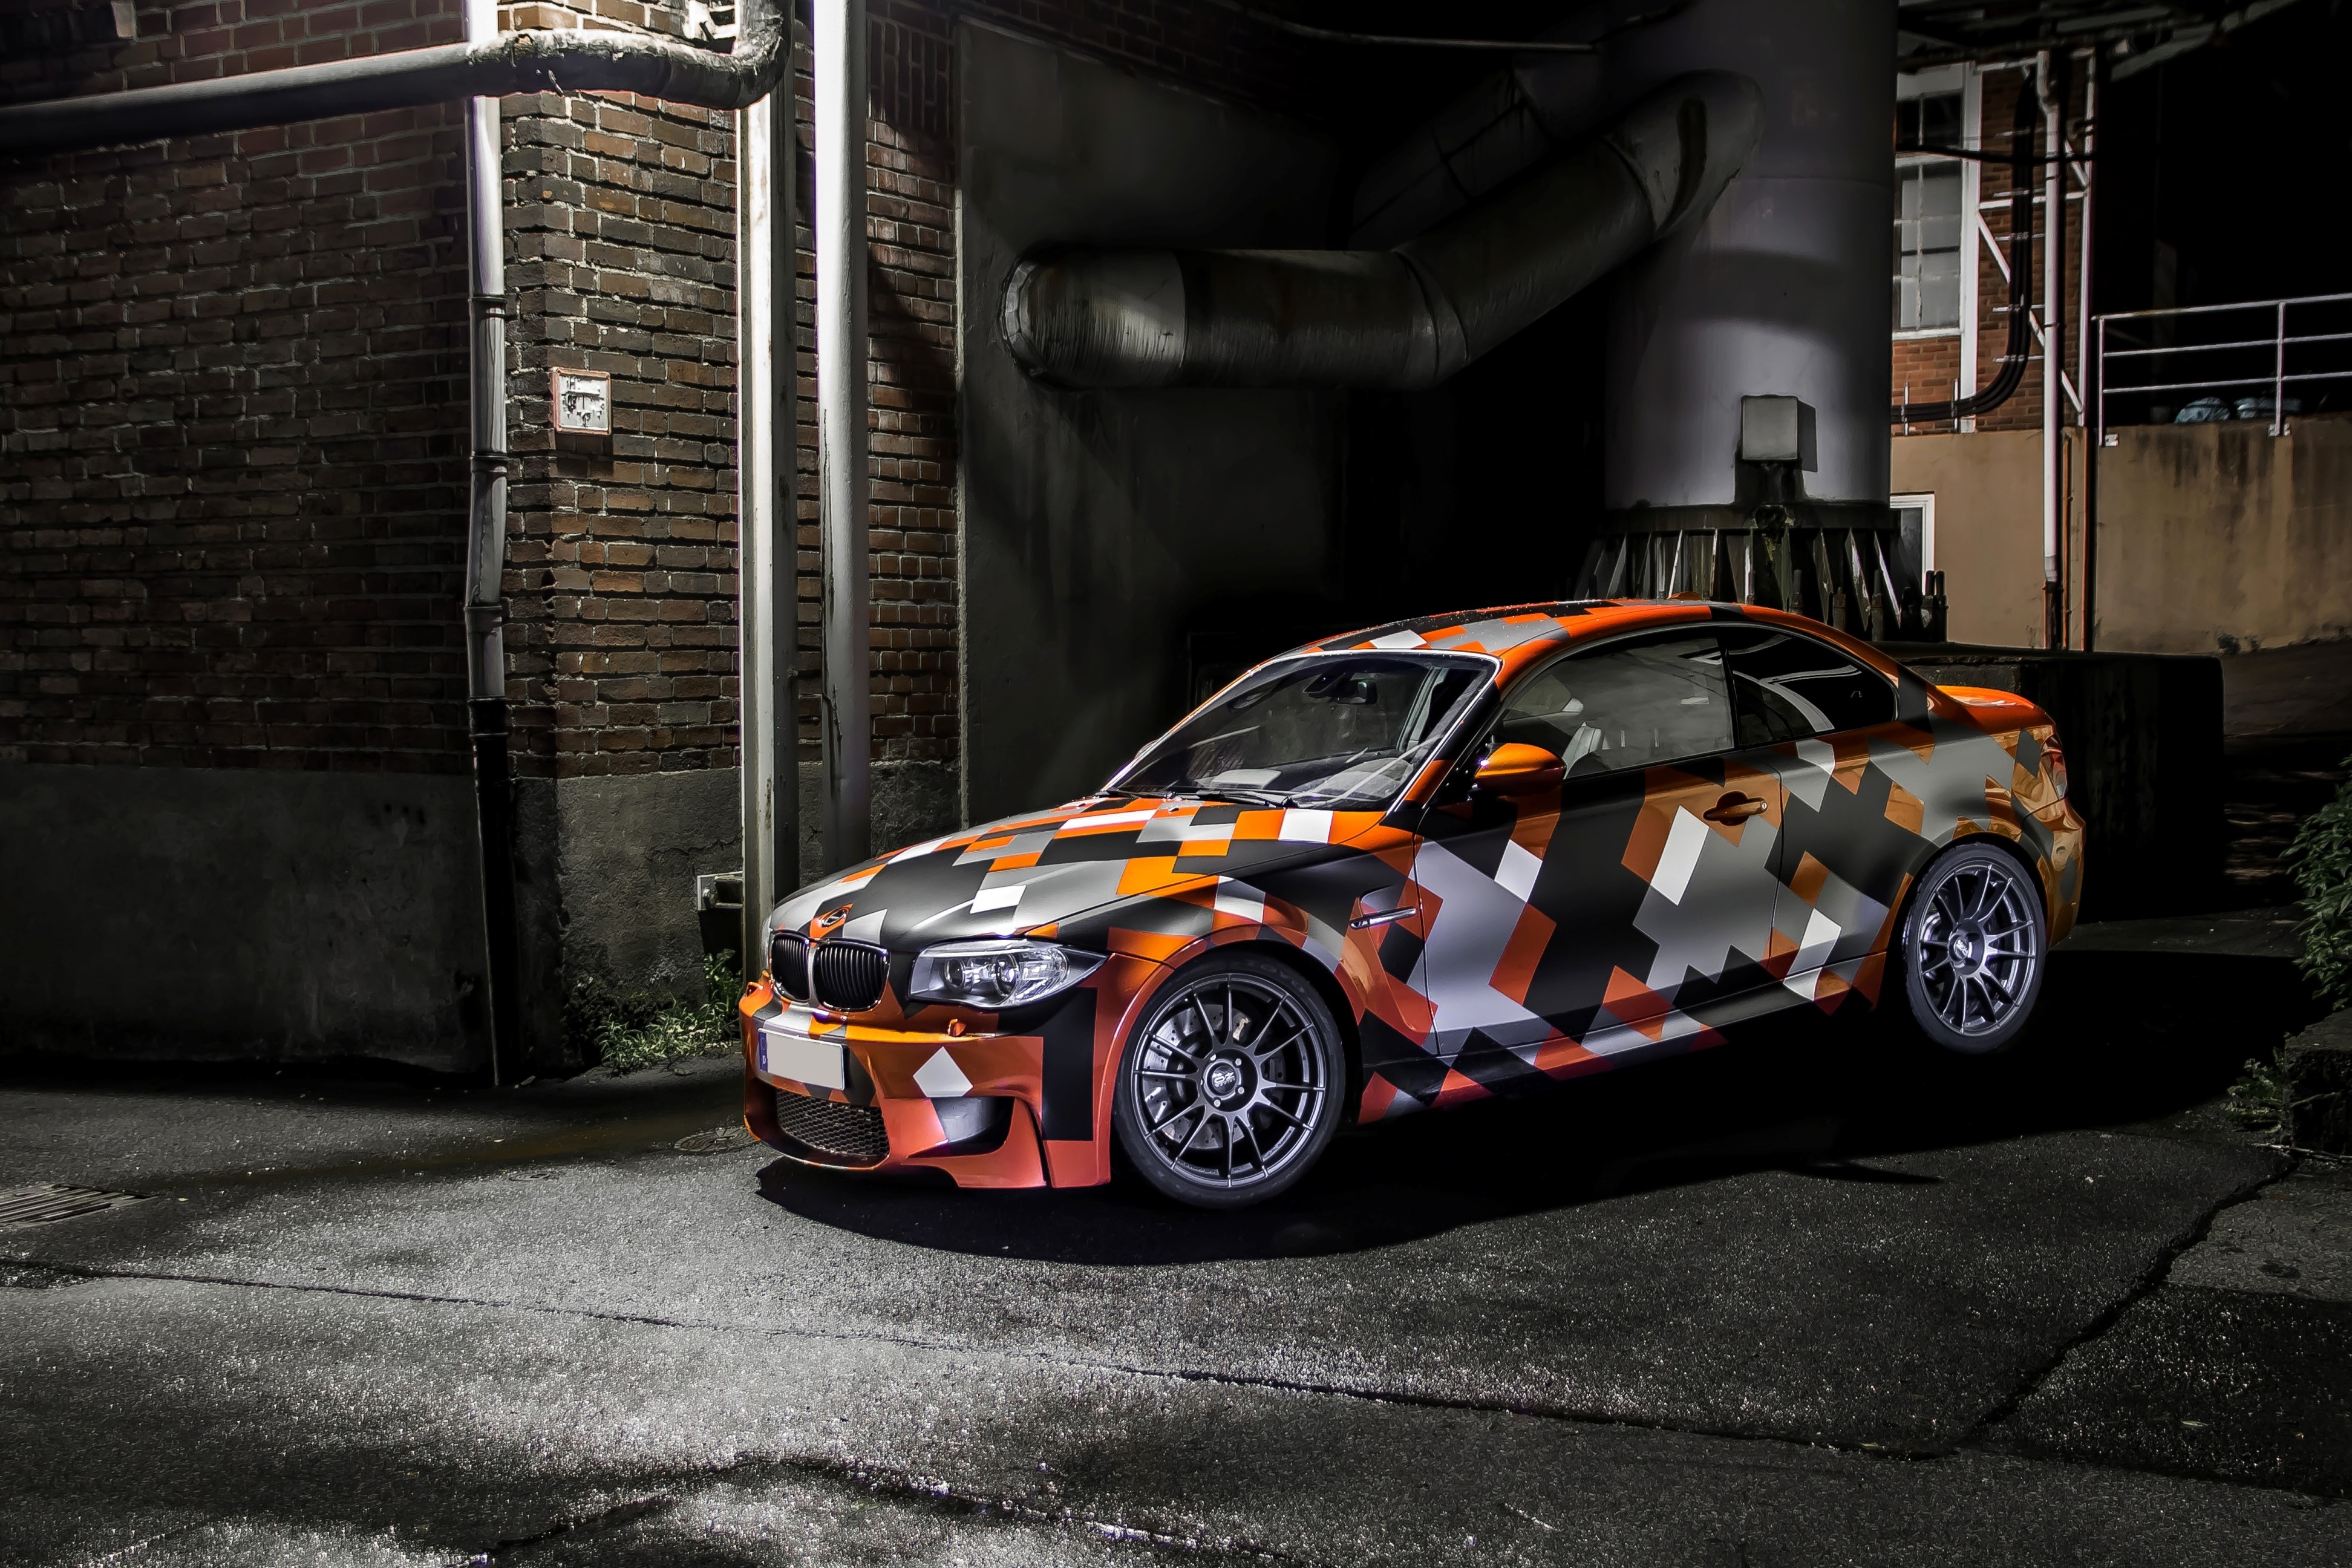
road, car, night, wheel, dark, vehicle, auto, sports car, vote, race car, supercar, design, racing, bmw, outer, car lettering, need for speed, land vehicle, auto racing, automobile make, automotive design, luxury vehicle, sports sedan, rallycross, rallying